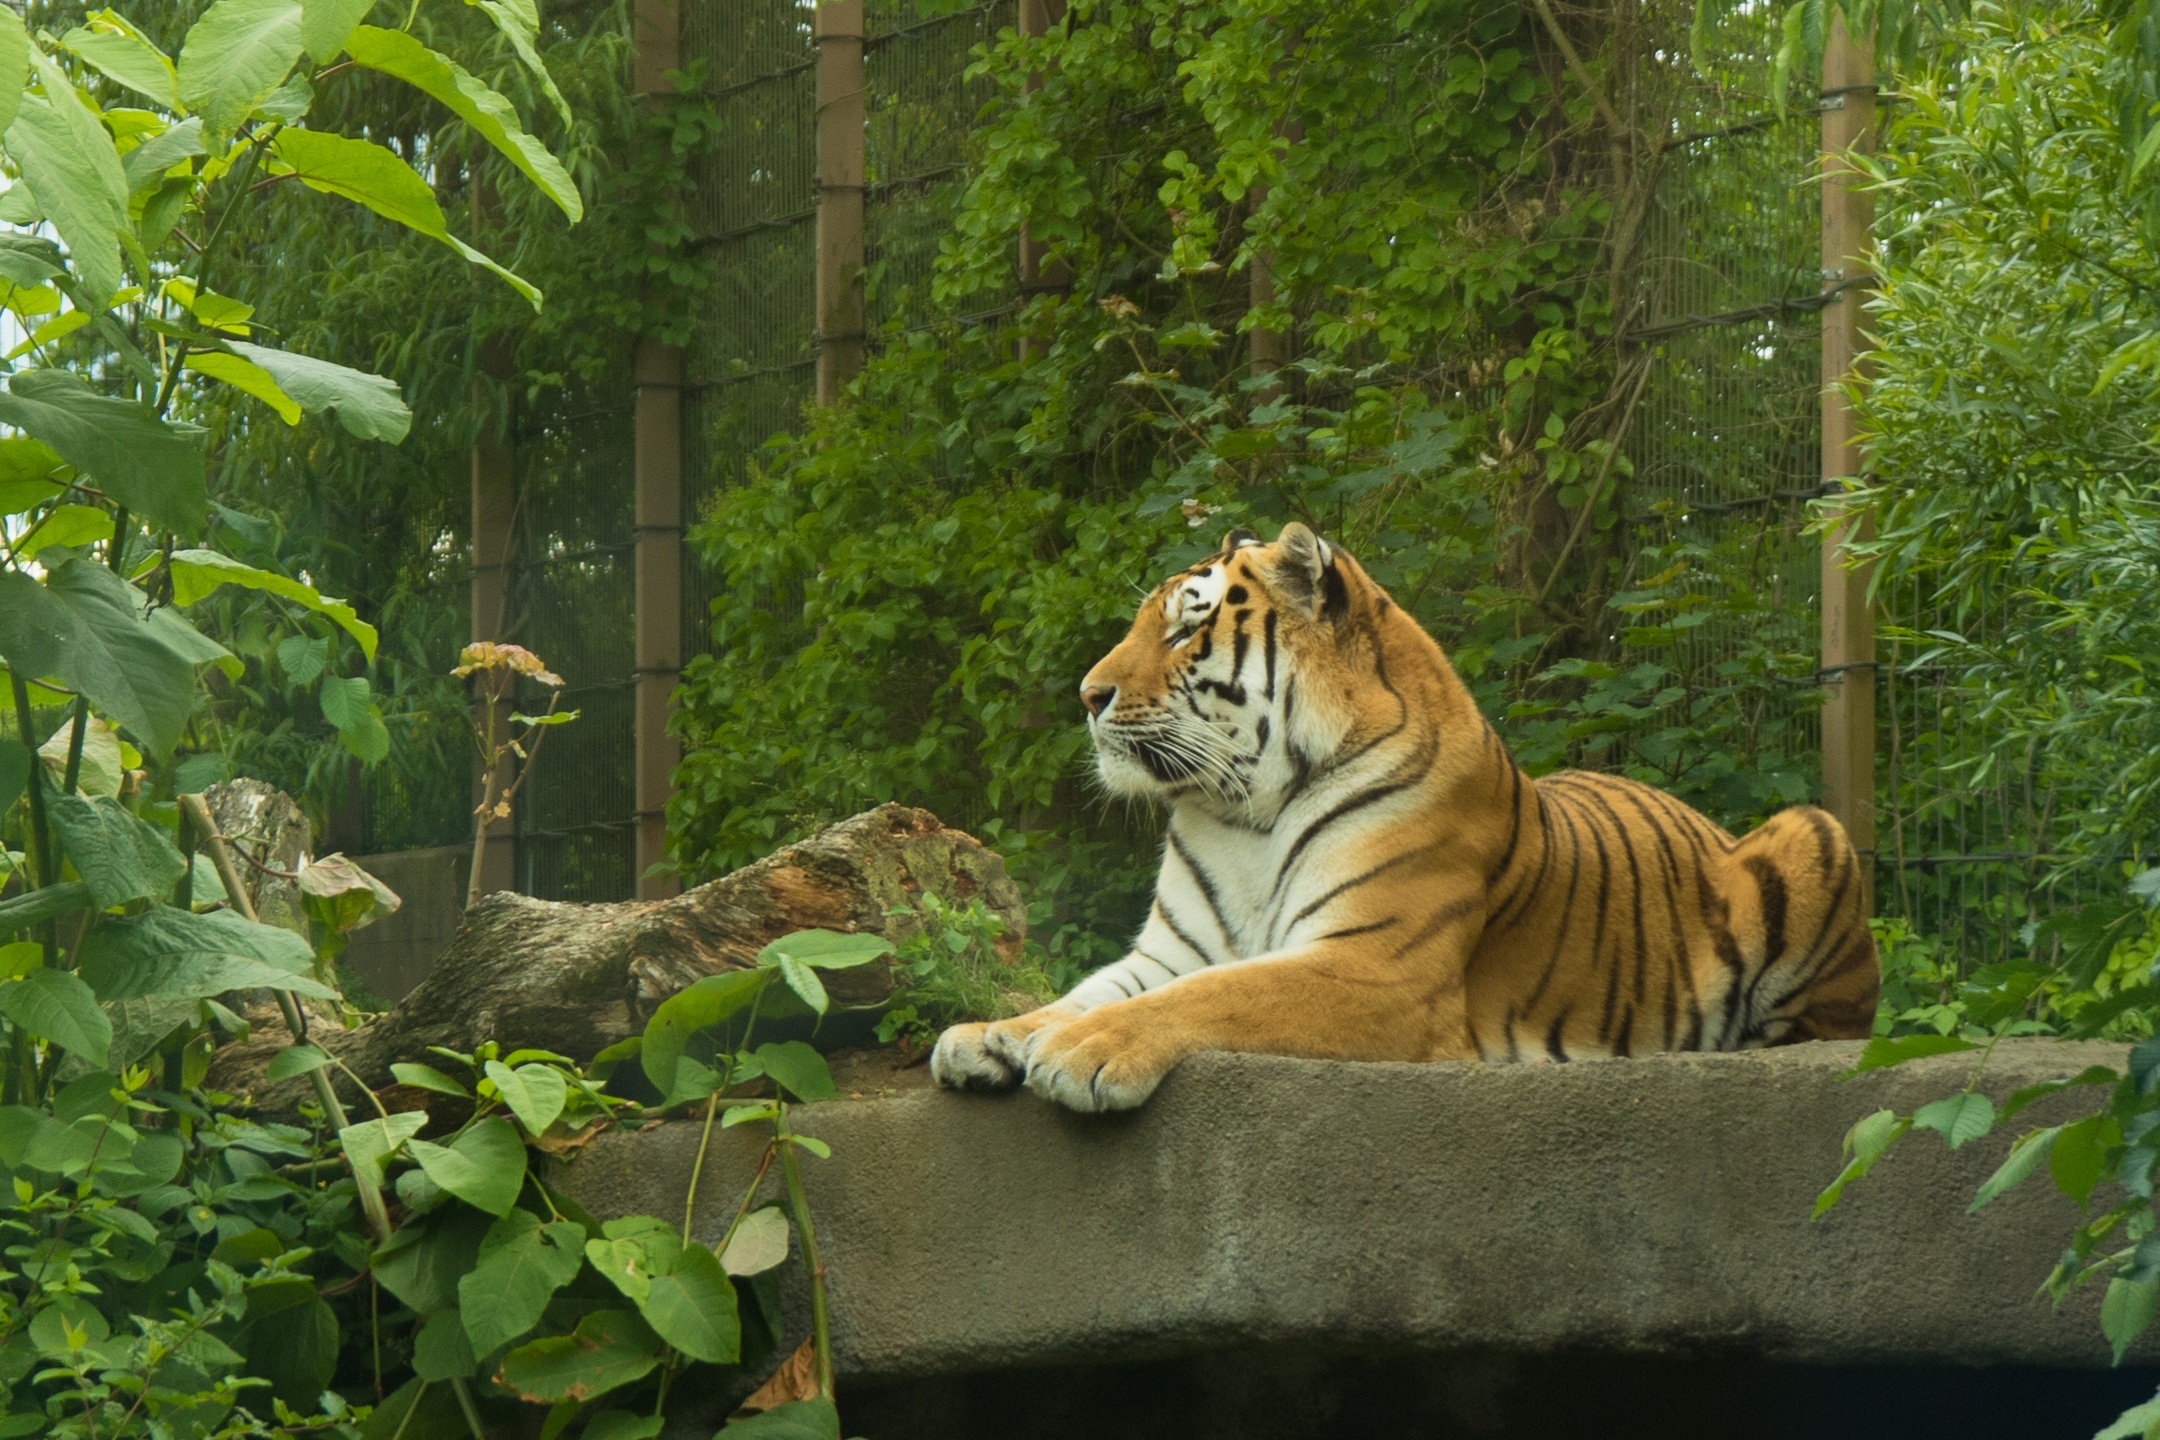
wildlife, zoo, jungle, cat, fauna, tiger, korkeasaari, big cats, amur tiger, cat like mammal